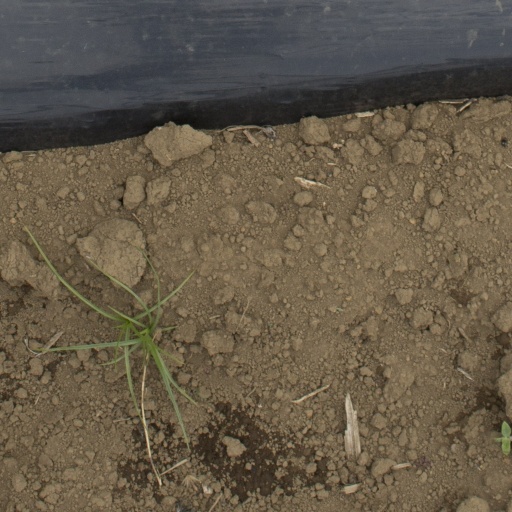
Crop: Jerusalem artichoke